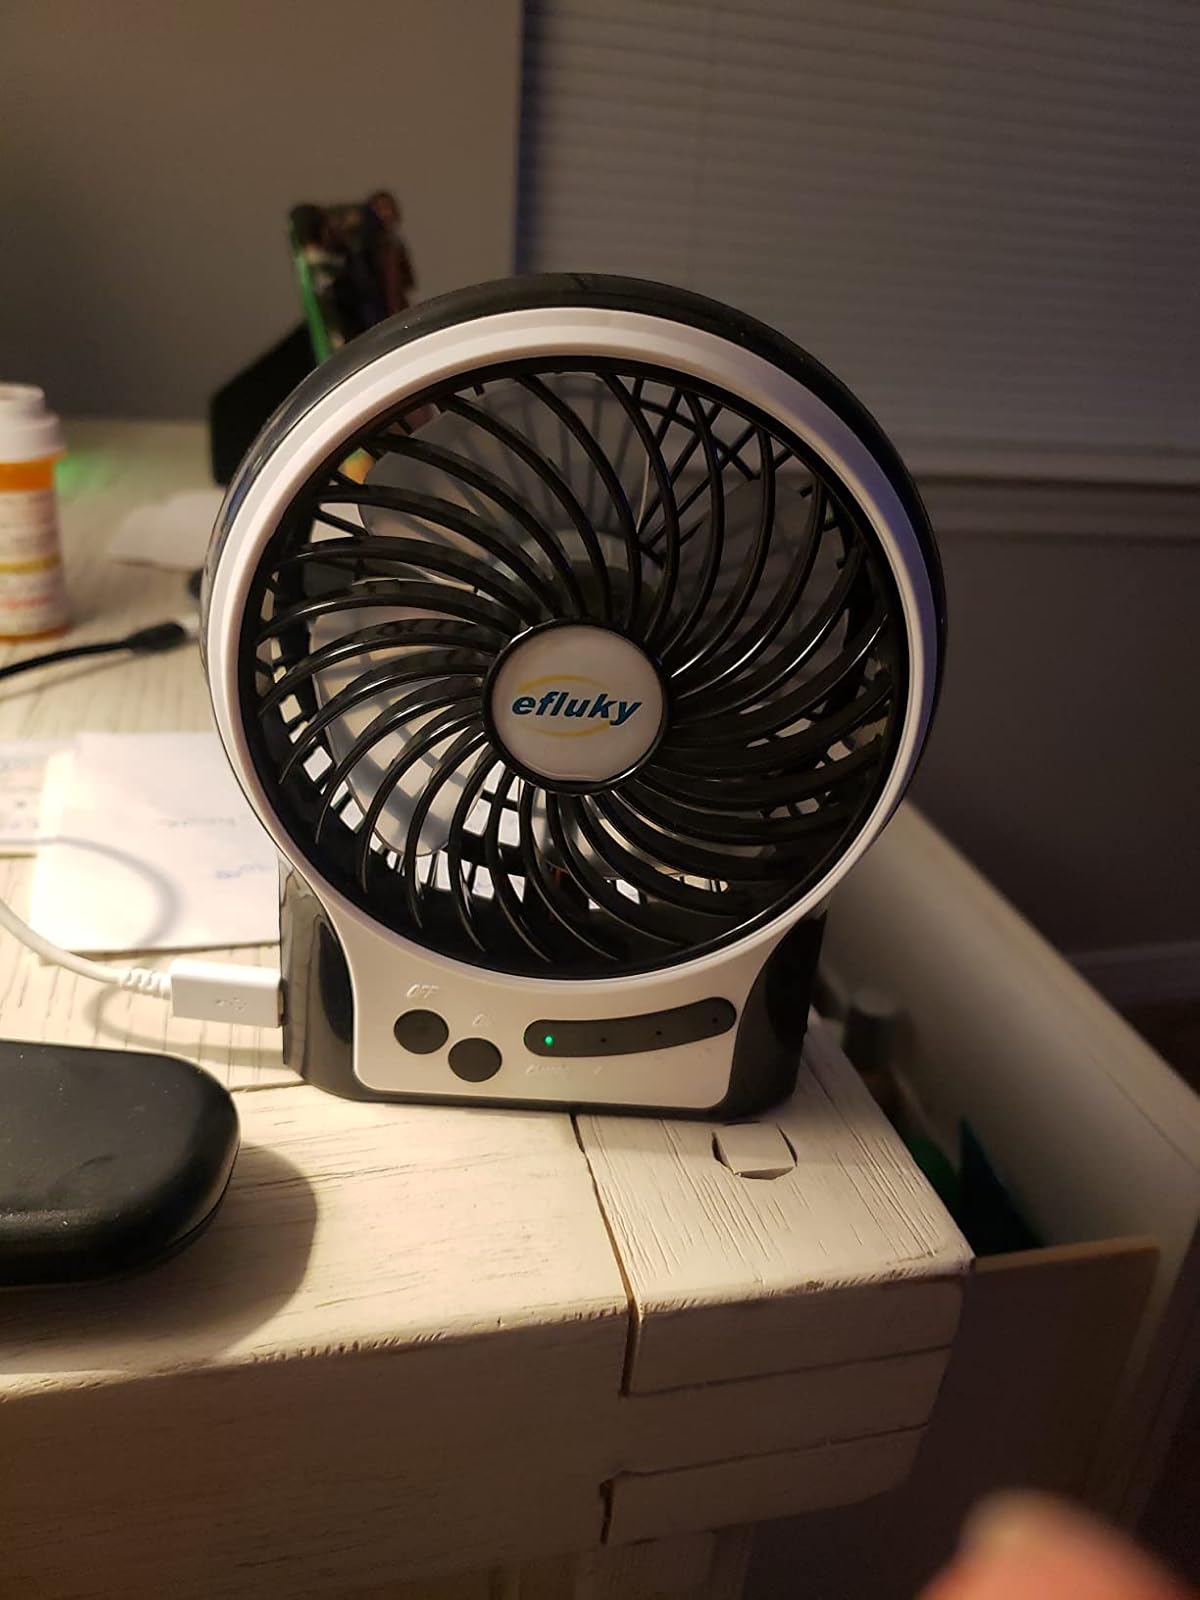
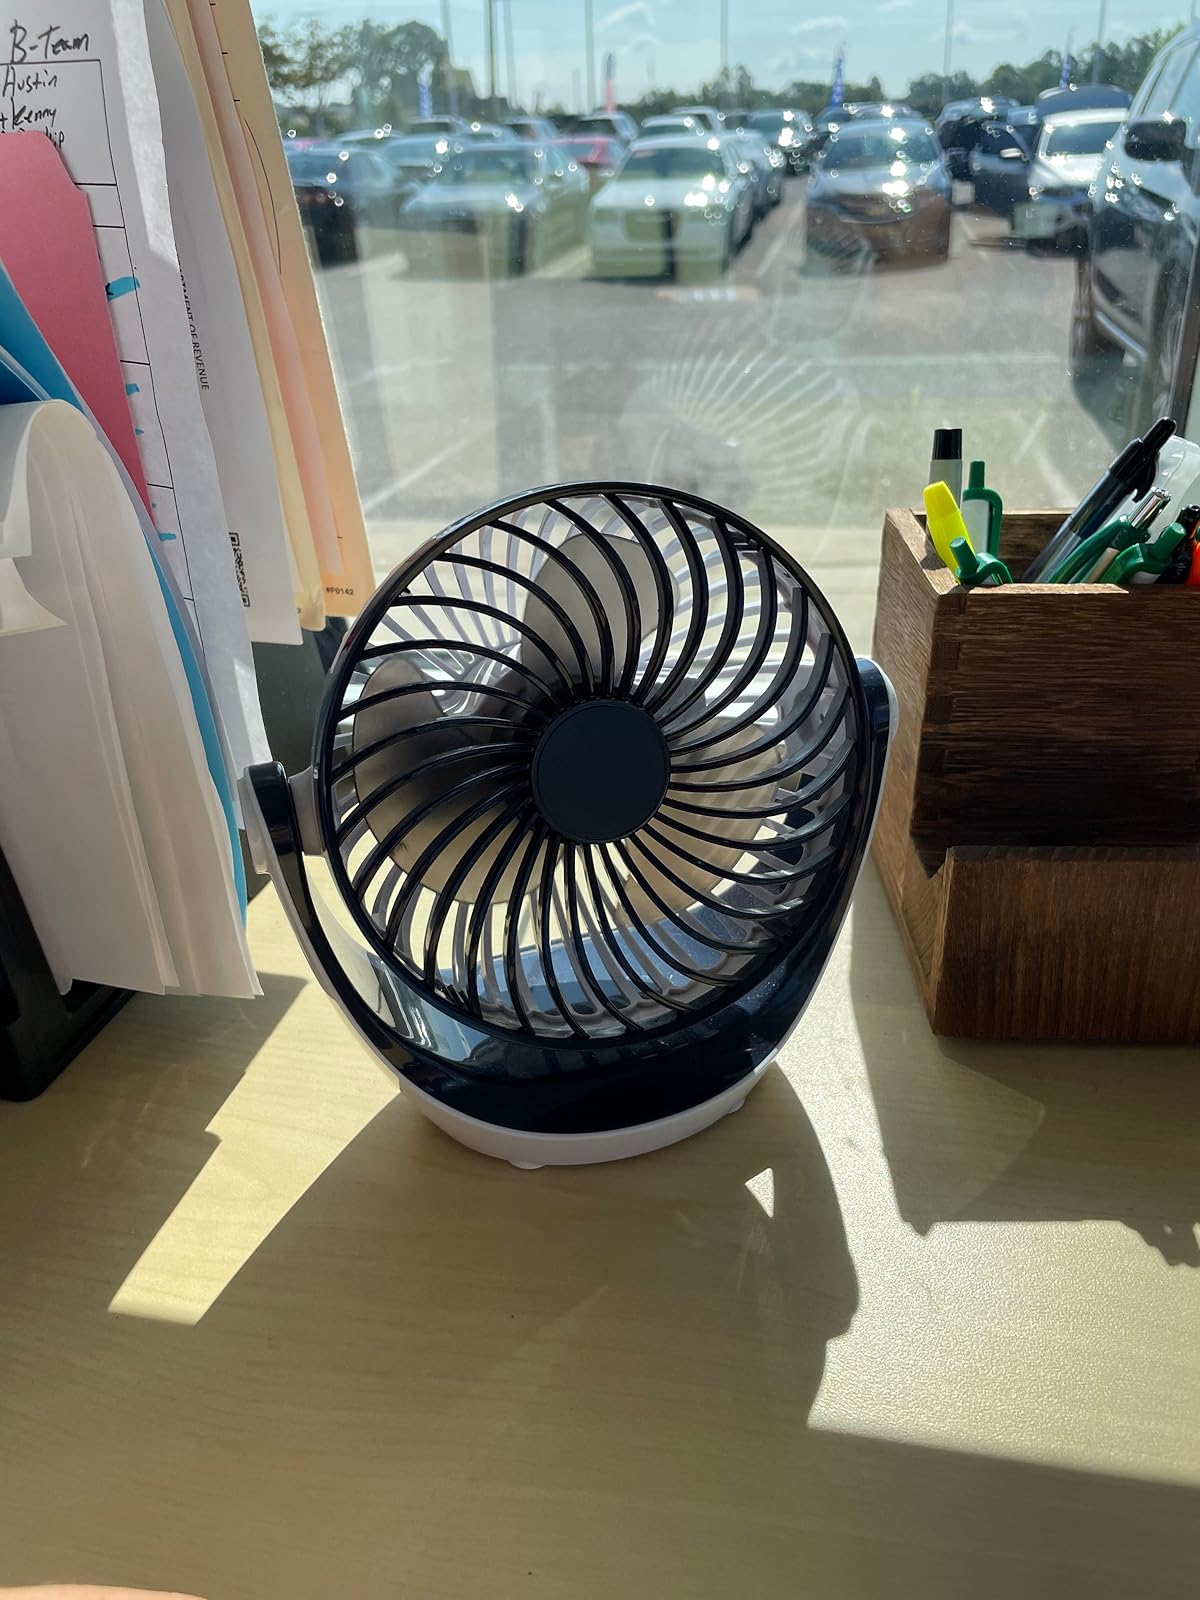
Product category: fan
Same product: no